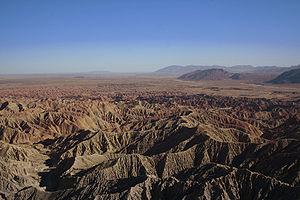
Liste des parcs d'État de la Californie aux États-Unis d'Amérique par ordre alphabétique. Ils sont gérés par le California Department of Parks and Recreation.